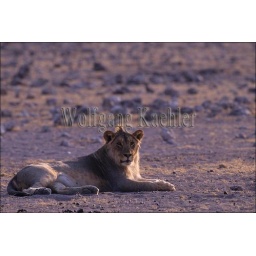
Africa, namibia, etosha national park, young male lion near waterhole